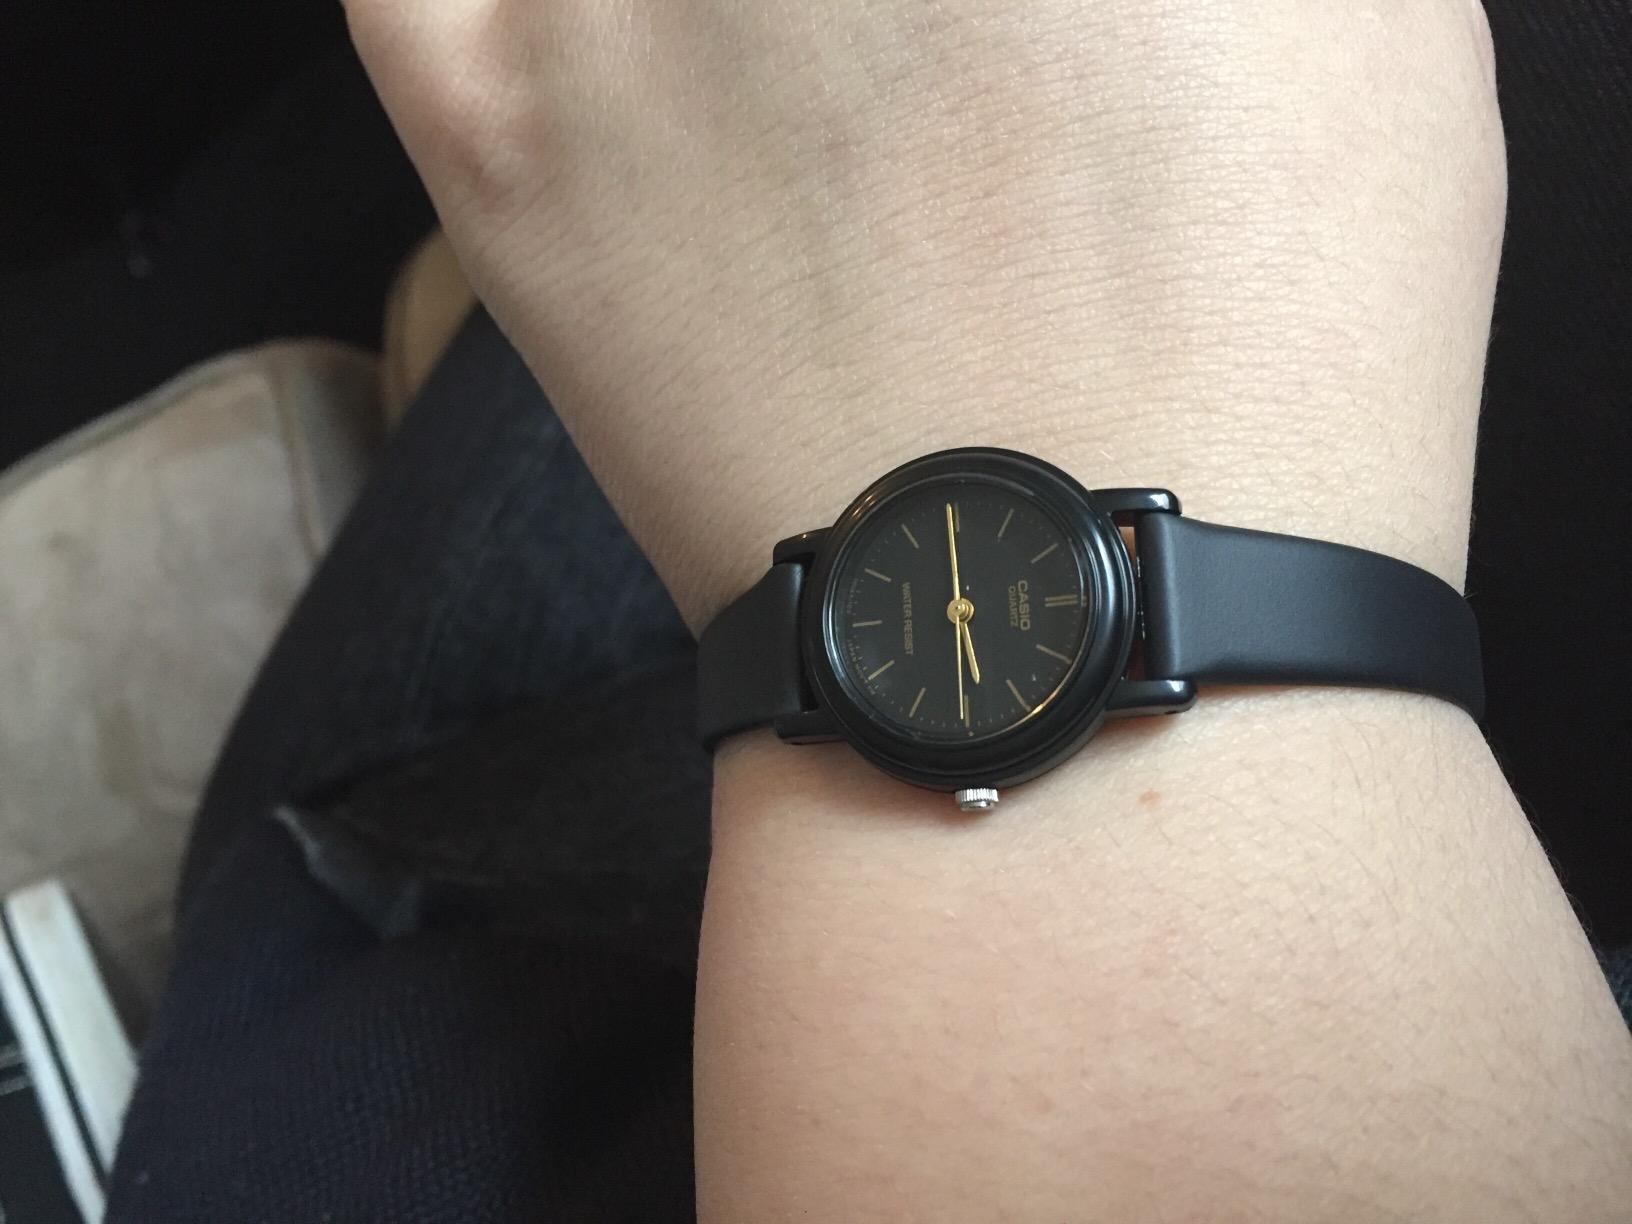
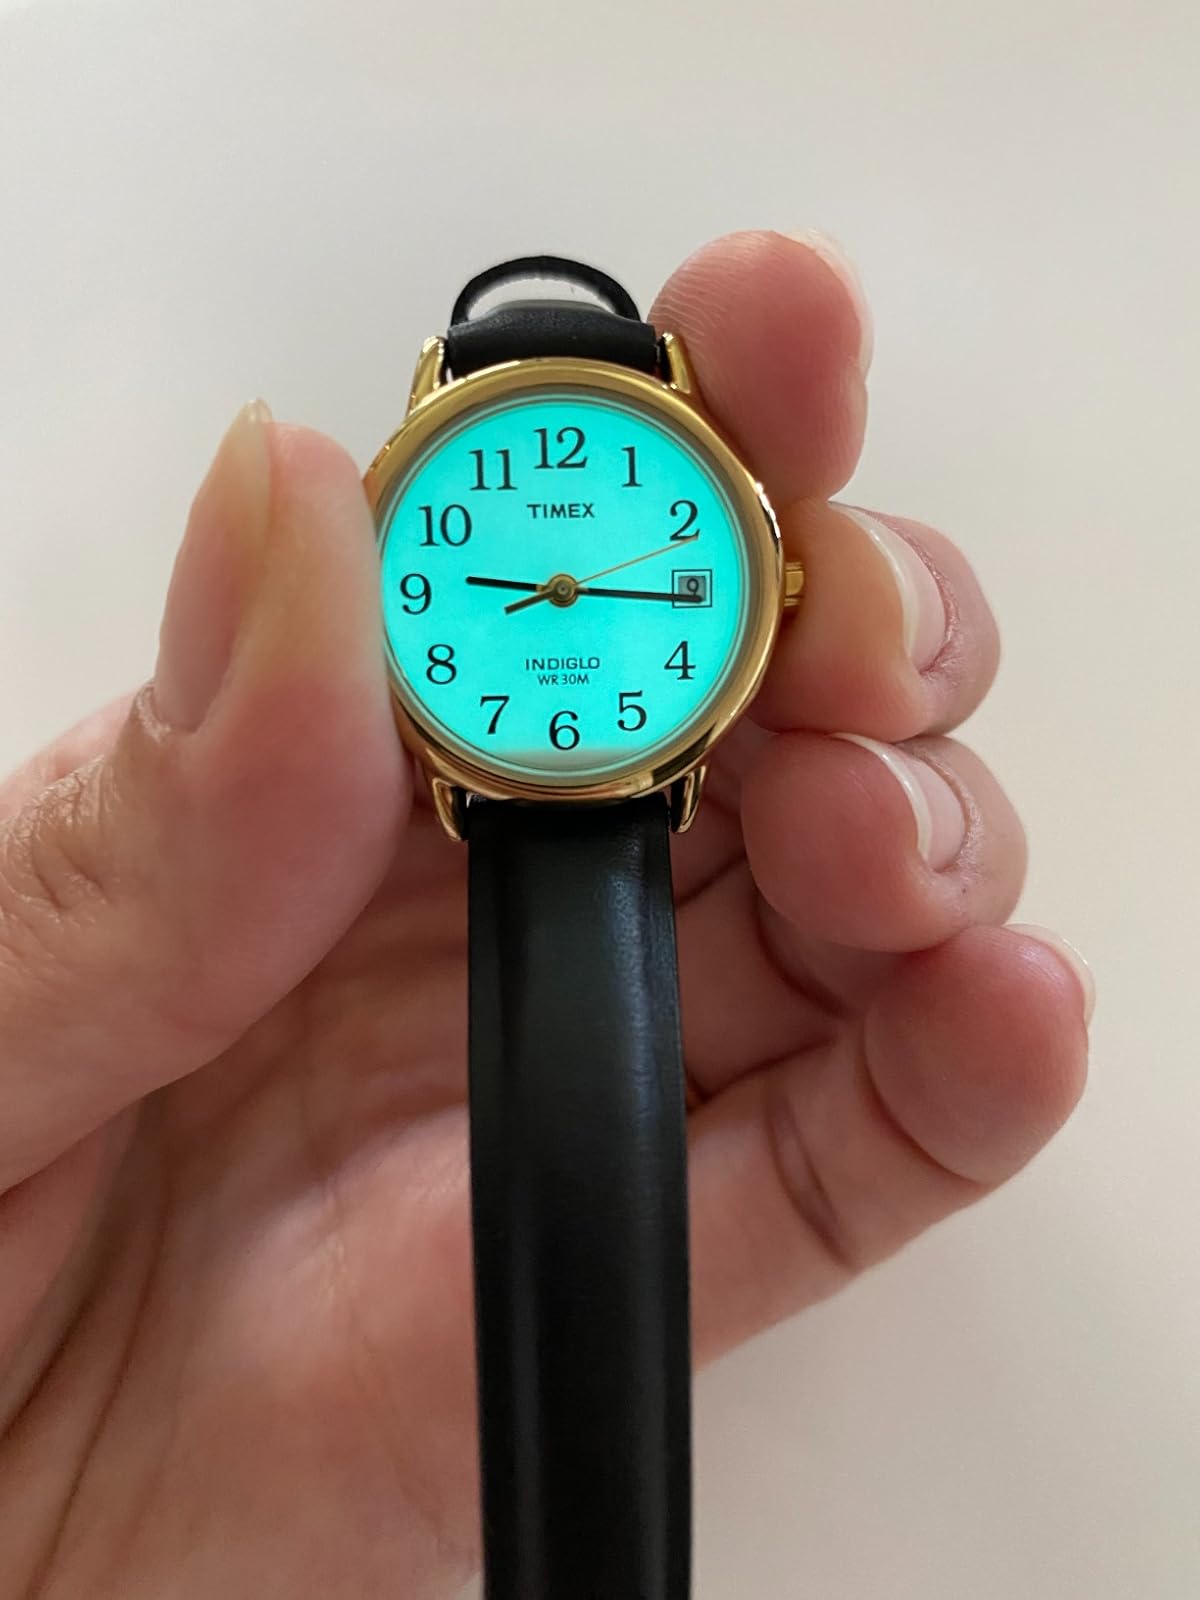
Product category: accessories_watch
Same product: no